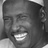
Emotion: happy